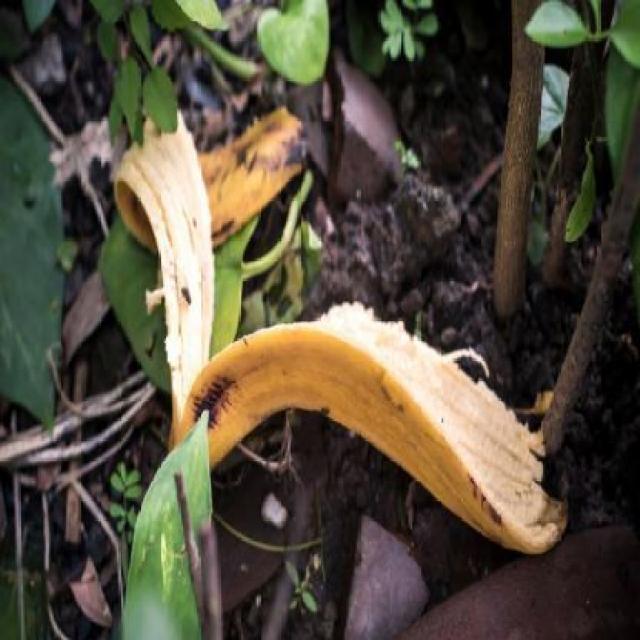
Label: bananas